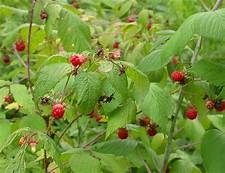
Label: raspberry